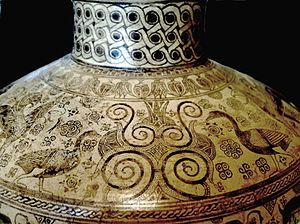
Sphinges, griffons, oies, chèvres, et daims. Italiano: Stile delle capre selvatiche, Medio I. Ingubbio bianco, decorazione in nero con ritocchi in porpora e bianco. Sul ventre capre pascenti suddivise in cinque fasce. Sulla spalla oche, grifoni, sfingi e cervi. Detail of the decoration on the shoulder.